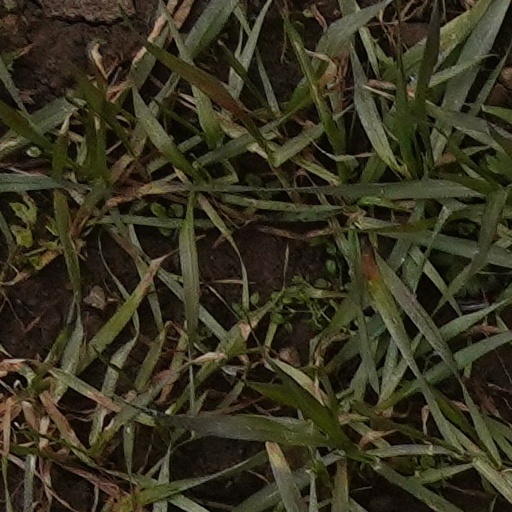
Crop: wheat